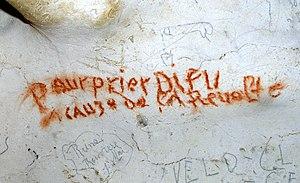
Grotte de Cayre-Creyt à Vallon-Pont-d'Arc
Les signatures et graffitis anciens sont fréquents dans les cavités naturelles ; il s'agit d'une tradition ancienne encore peu admise mais dont l'acceptation varie selon les cultures.
Un graffiti est une inscription exécutée sur une surface.